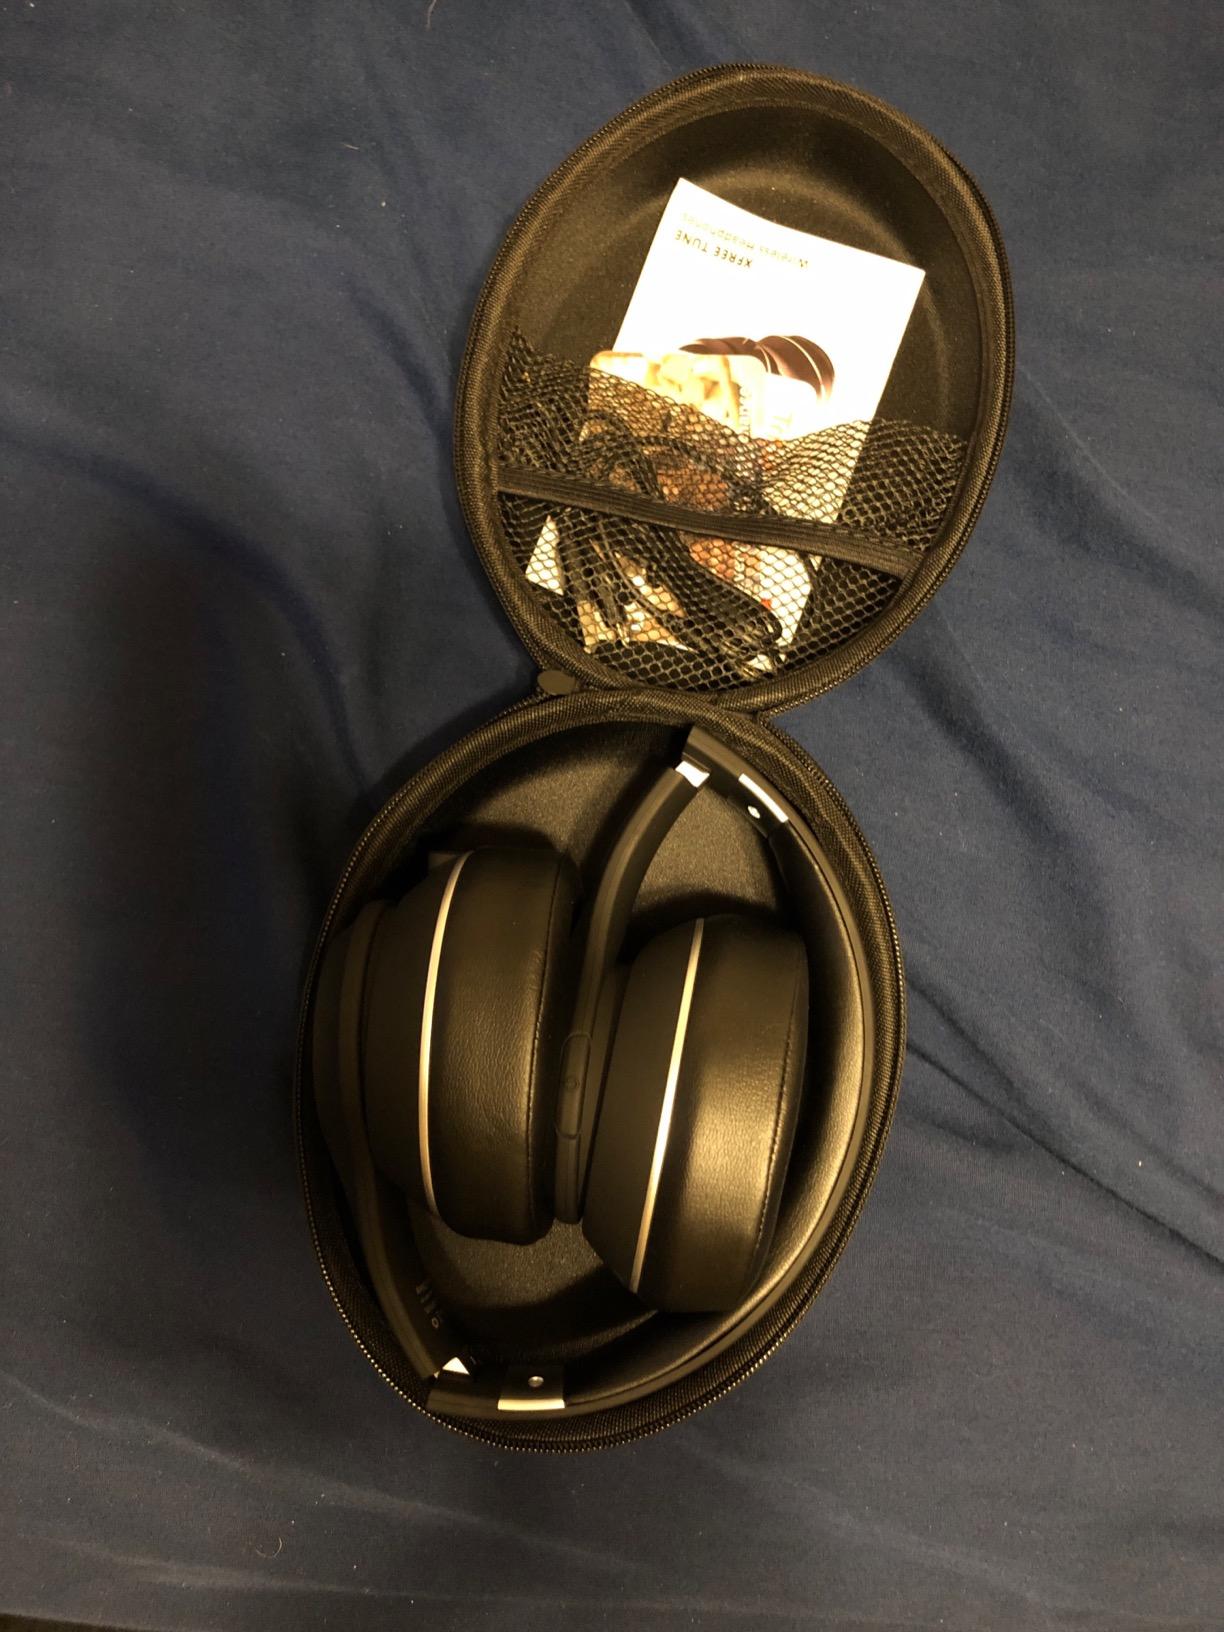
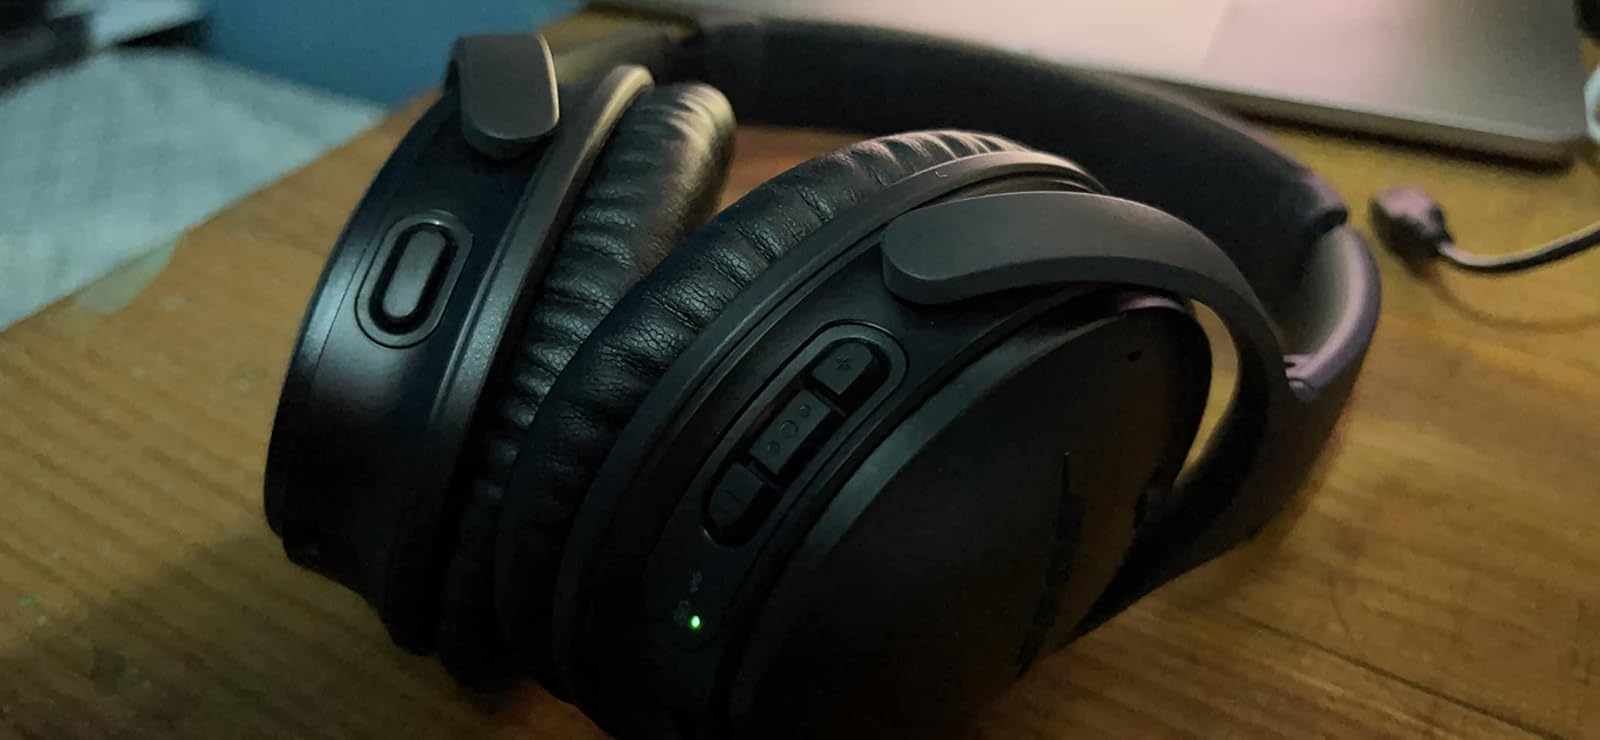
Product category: headphones
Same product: no